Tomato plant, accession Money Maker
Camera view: tilt-top (135 deg); turntable rotation: 60 degrees
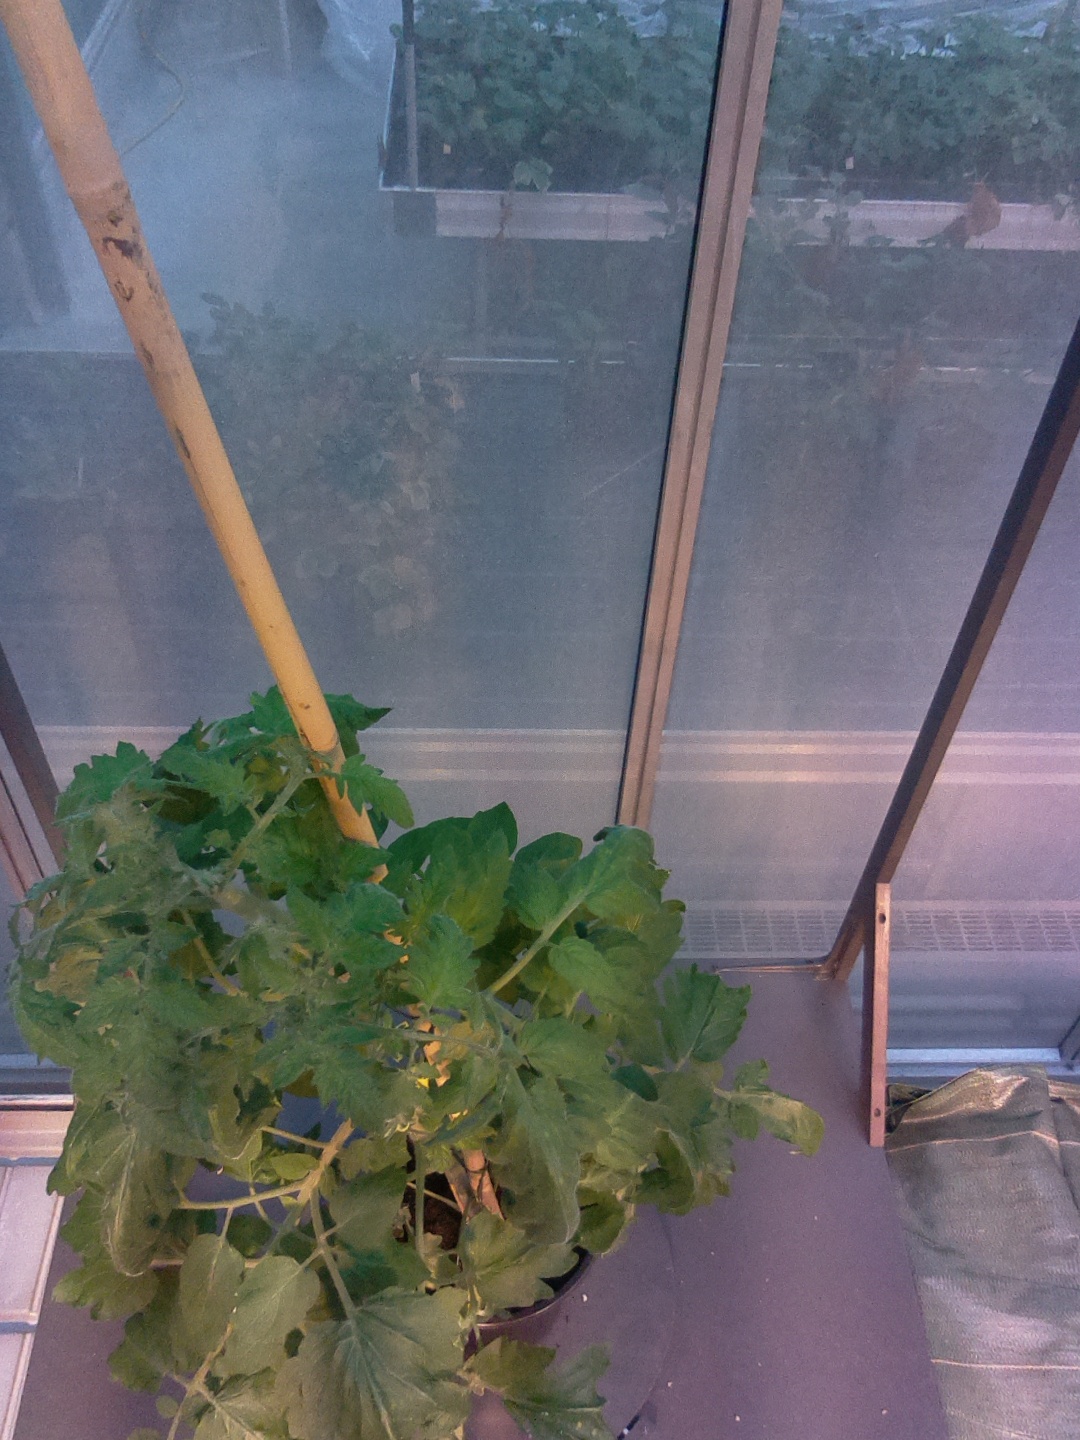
BBCH growth stage 65: Full flowering, 50%-60% of flowers open, first petals falling